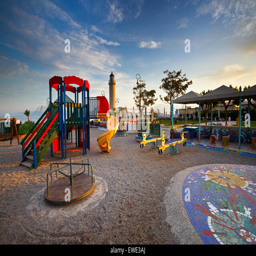
public playground for children in the park at the lighthouse